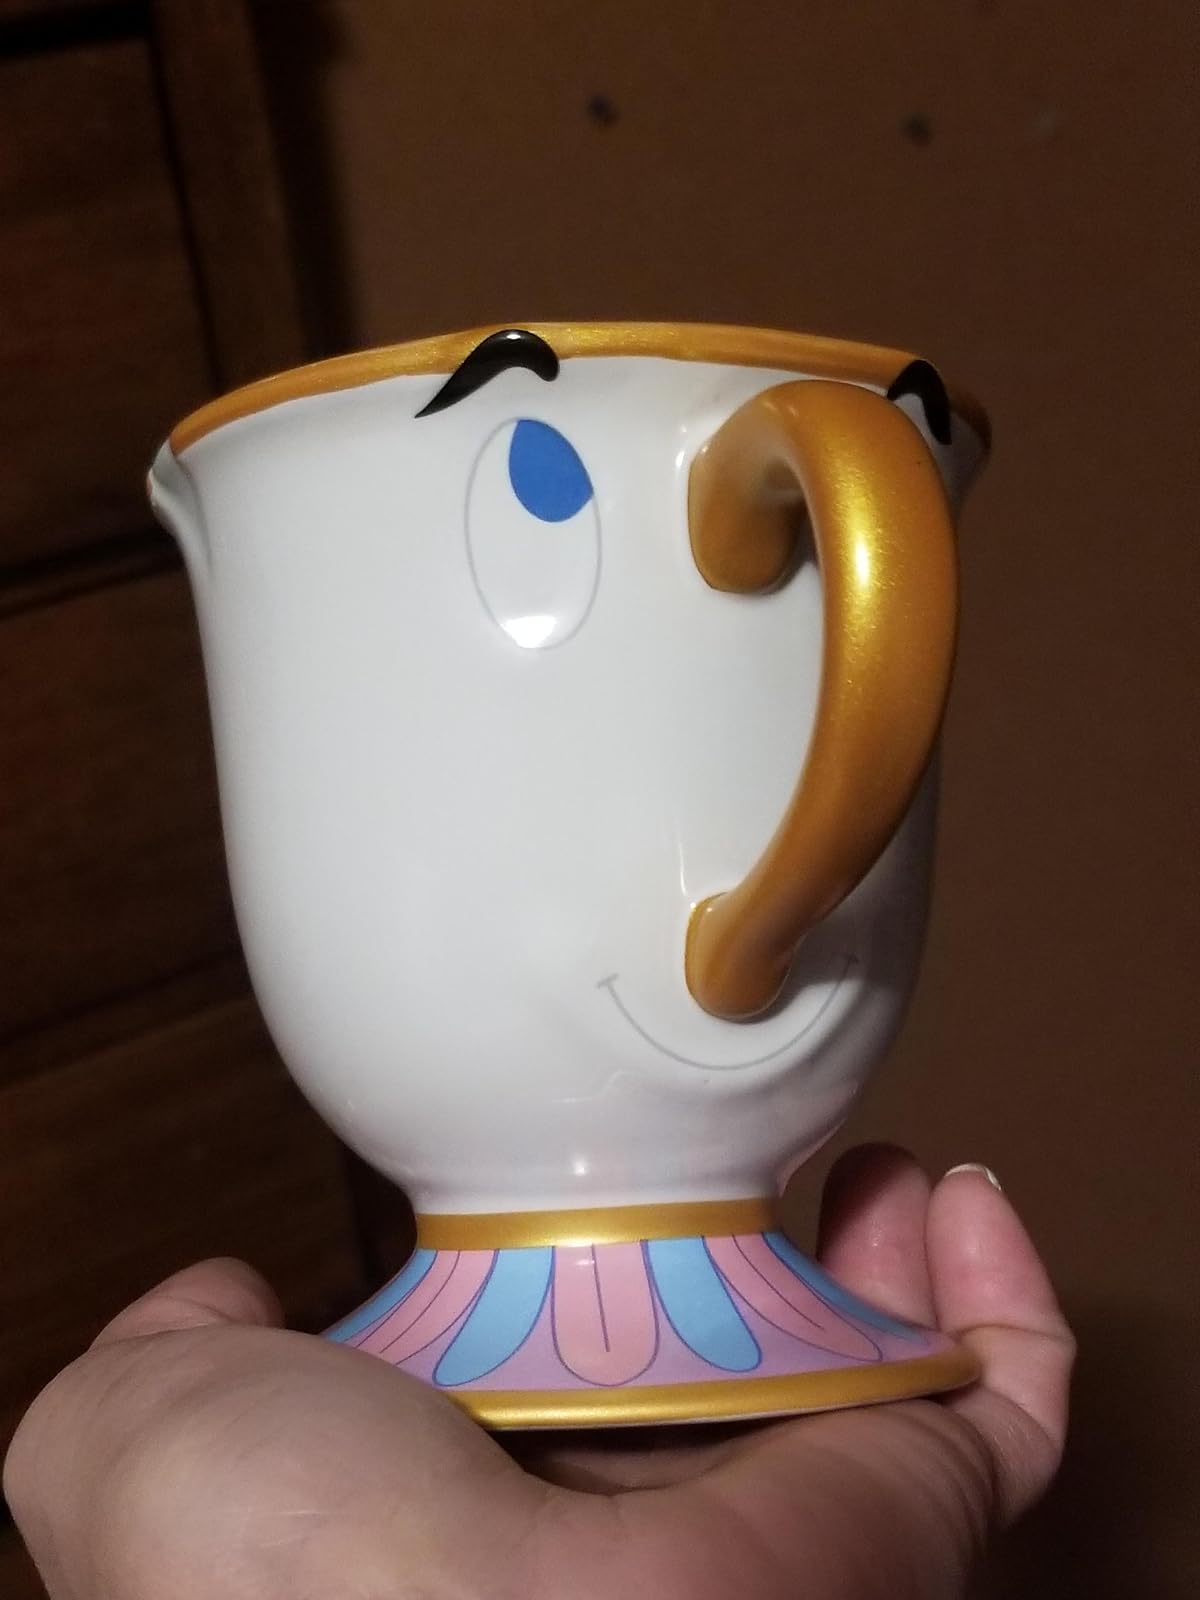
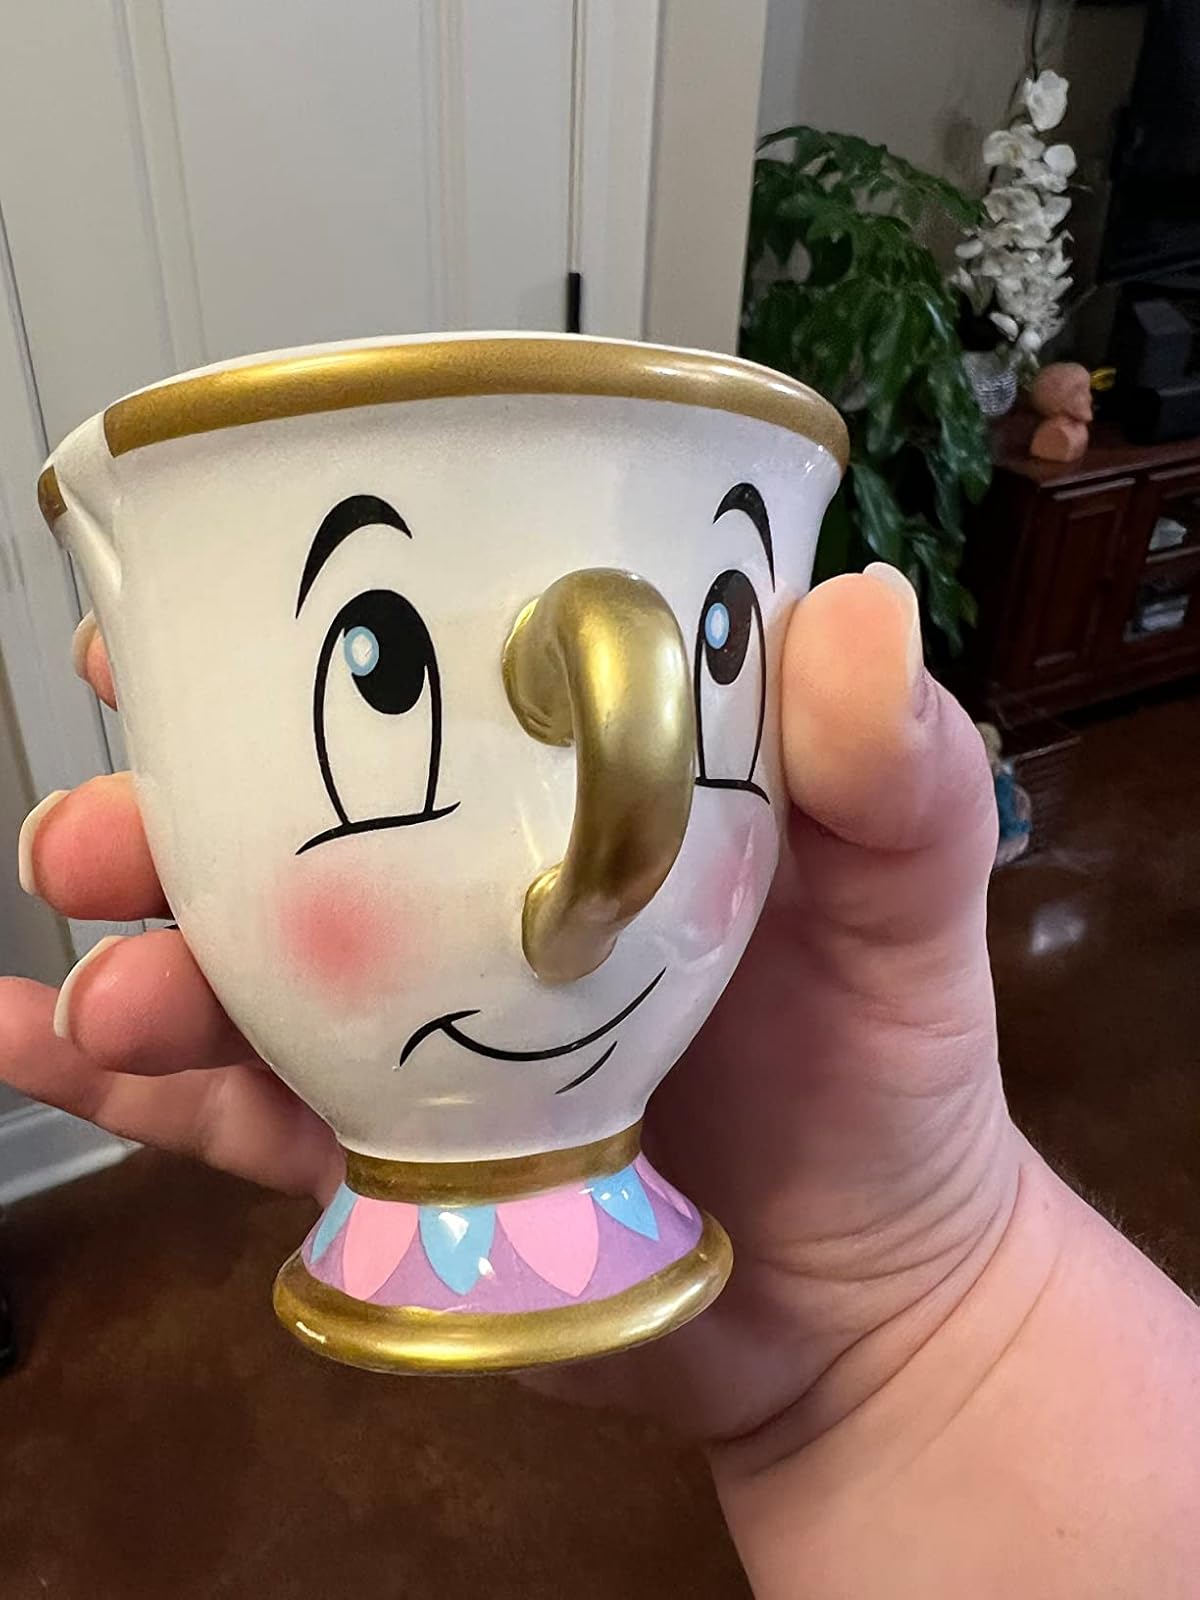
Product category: items_mug
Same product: no